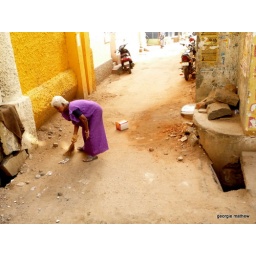
caught while bus was stuck in a narrow side road on the way back